Administrative law

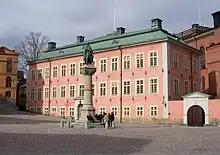
The Stenbockska Palace is the former seat of the Supreme Administrative Court of Sweden.

In Sweden, there is a system of administrative courts that considers only administrative law cases and is completely separate from the system of general courts. This system has three tiers, with 12 county administrative courts as the first tier, four administrative courts of appeal as the second tier, and the Supreme Administrative Court of Sweden as the third tier.